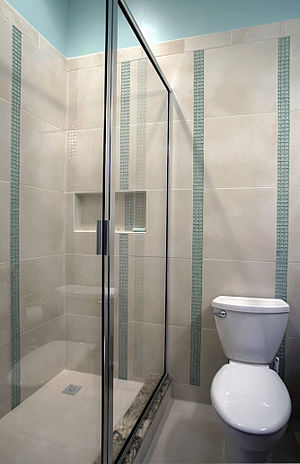
Badeværelse
Et amerikansk badeværelse
Et badeværelse er et rum i en bolig, der anvendes til bad, toiletbesøg og anden personlig pleje. Typisk indeholder et badeværelse et wc og en håndvask. Ydermere kan der være bruser, badekar, bidet, spejl, og der kan være tilknyttet sauna.